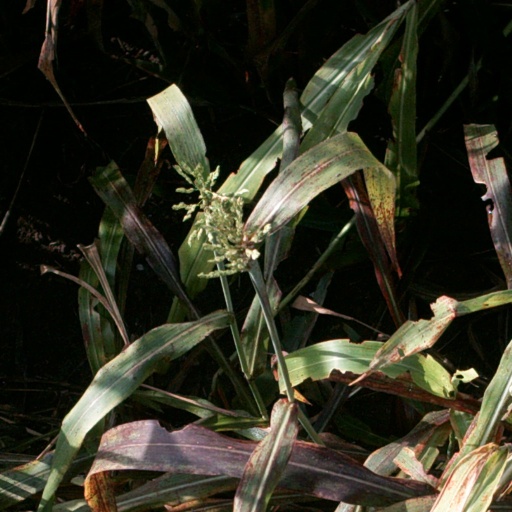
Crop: sorghum